Question: Please indicate a possible affordance area of the chair that can be used for sitting
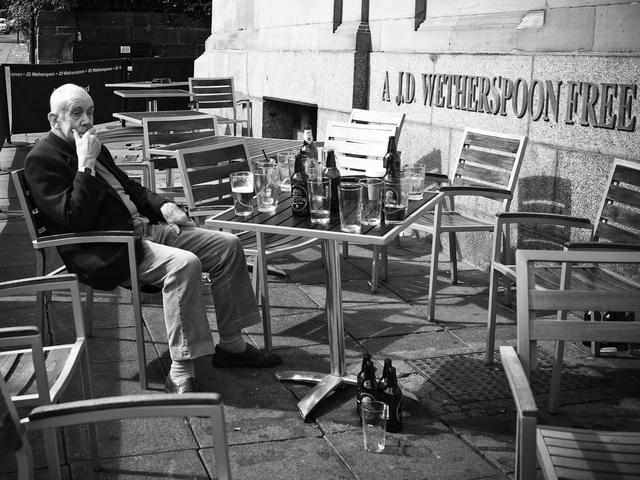
Answer: [55, 239, 219, 299]